Red-breasted toucan

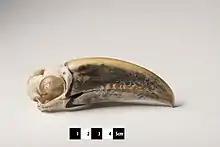
Skull of a red-breasted toucan

The red-breasted toucan is long and weighs ; it is the smallest member of genus "Ramphastos". The sexes are alike though the female's bill is shorter than the male's. Their bill is mostly green to green-yellow, with a vertical black line at its base, red and ivory tomial "teeth", and some green striations on the maxilla. Their crown, nape, upperparts, and tail are black but for red uppertail coverts. Their face is yellow with bare red, blue, and yellow-green skin around the eye. Their throat and breast are yellow with a red area within the lower breast. Their belly and undertail coverts are red and their flanks black.